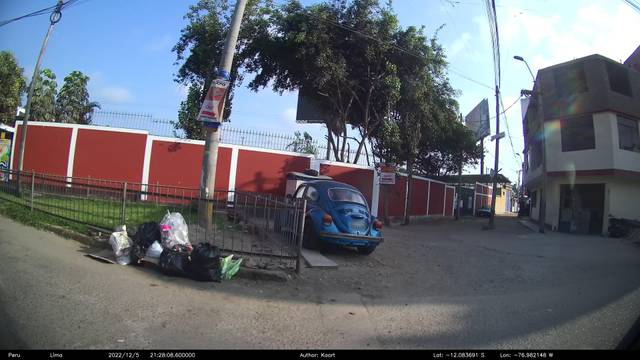
Region: Peru
Coordinates: -12.084, -76.982